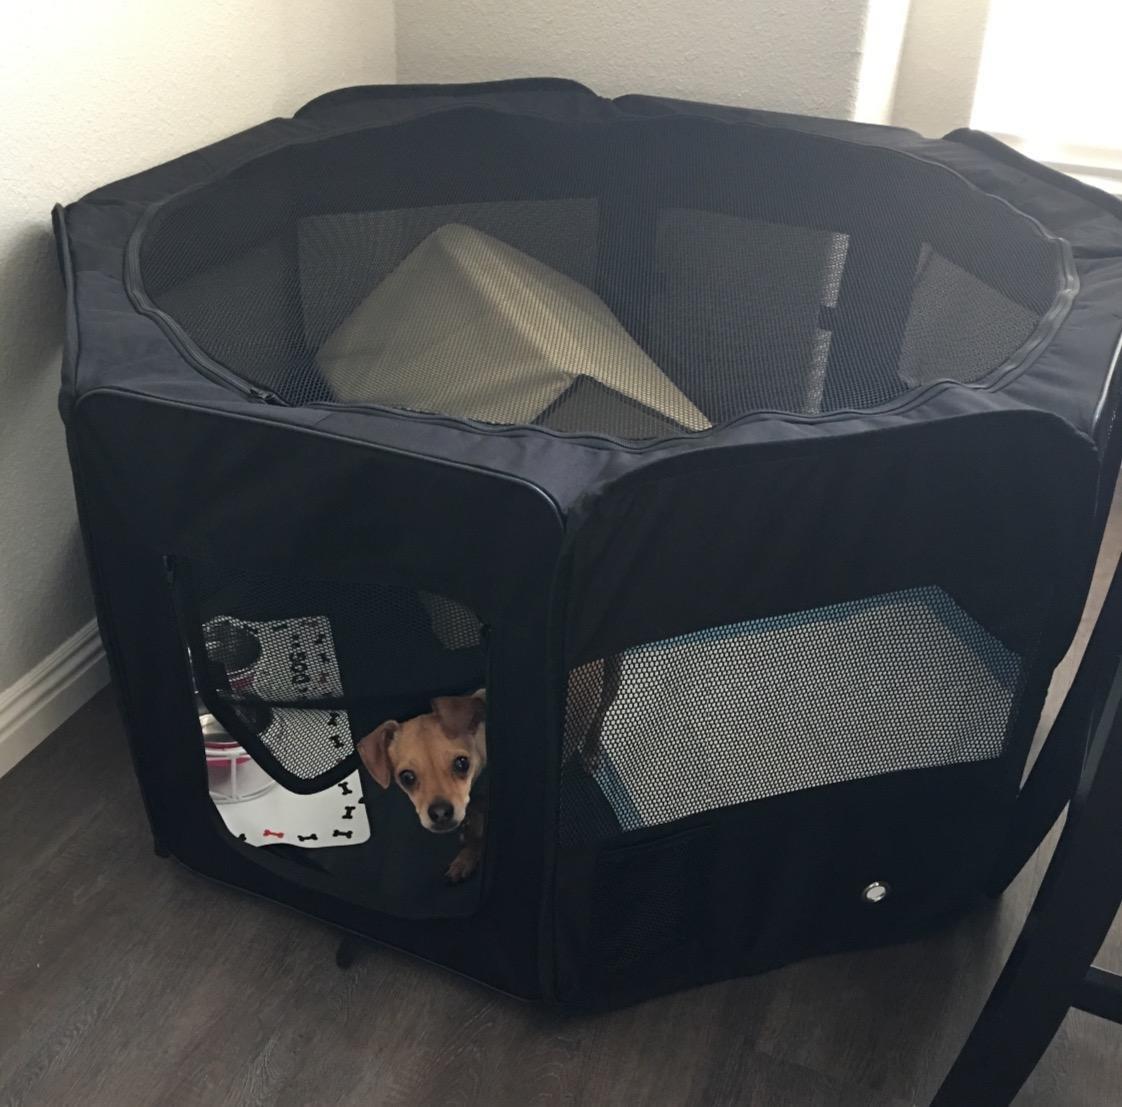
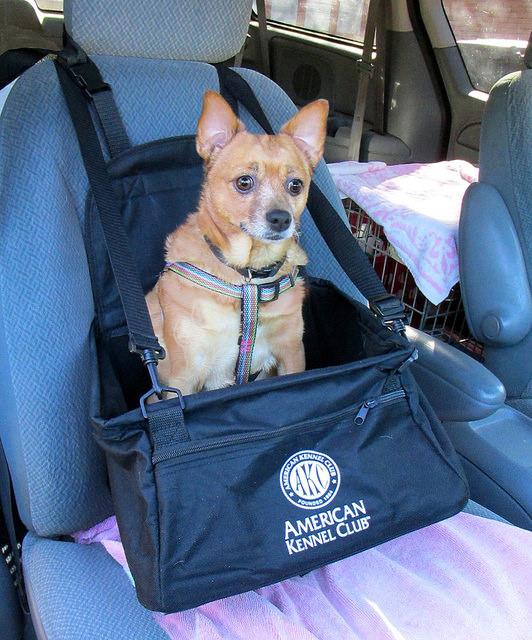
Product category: items_kennel
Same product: no